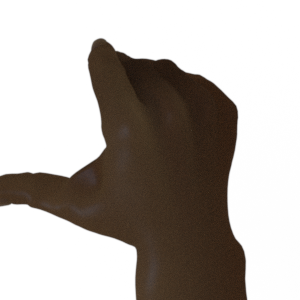
Label: rock